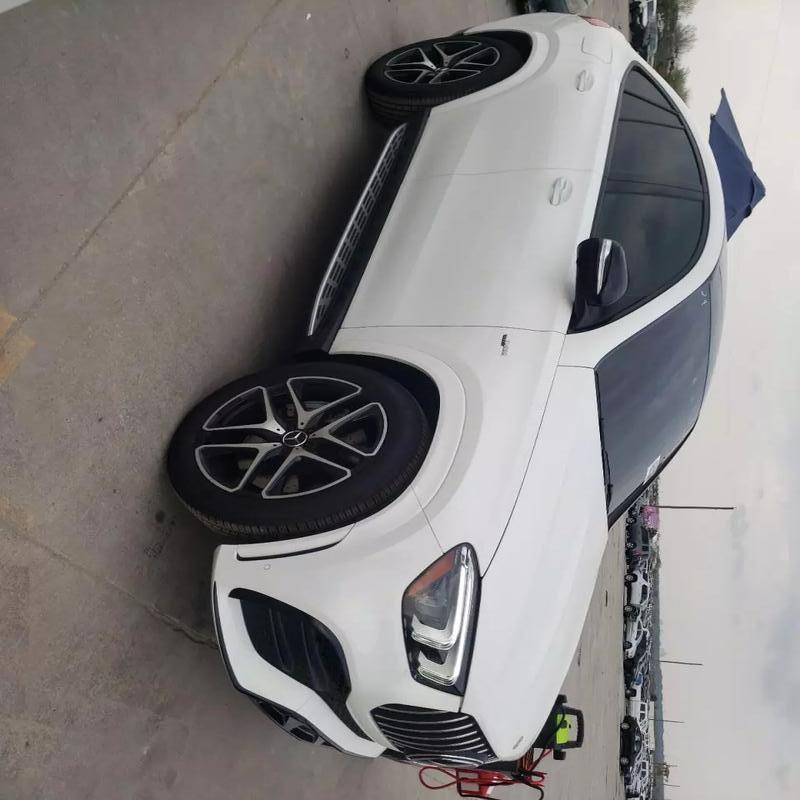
Aucun dommage détecté.
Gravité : aucun